History of Oaxaca

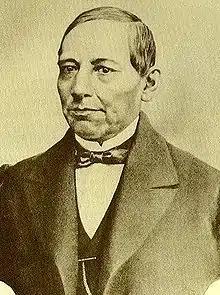
Benito Juarez

The valley Zapotecs, the Mixtecs of the Upper Mixteca, the Mazatecas and the Cuicatecas, for the most part, chose not to fight the newcomers, instead negotiating to keep most of the old hierarchy but with ultimate authority to the Spanish. Resistance to the new order was sporadic and confined to the Pacific coastal plain, the Zapotec Sierra, the Mixe region and the Isthmus of Tehuantepec. The Mixes put up the most resistance to intrusions on their lands. They not only resisted during the first decade or so of Spanish occupation, like other groups, but through the rest of the 16th century. The last major Mixe rebellion came in 1570, when they burned and looted Zapotec communities and threatened to annihilate the Spanish presidio of Villa Alta. However, this rebellion was put down by the Spanish, in alliance with about 2,000 Mixtecs and Aztecs. From this point, the Mixe people retreated to isolated parts of the Sierra Norte mountain range where they still live today.